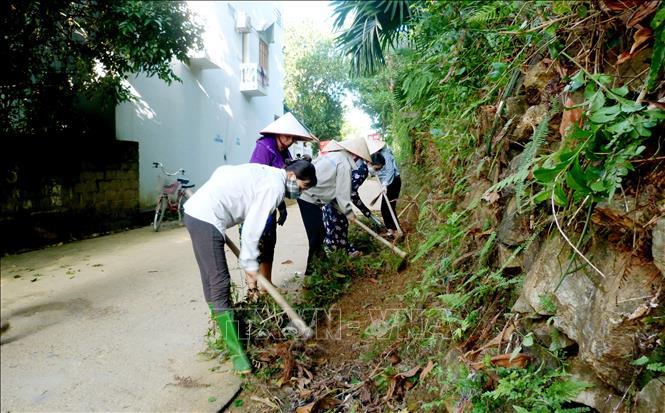
có nhiều người đội nón lá đang cuốc đất ở khu vực này